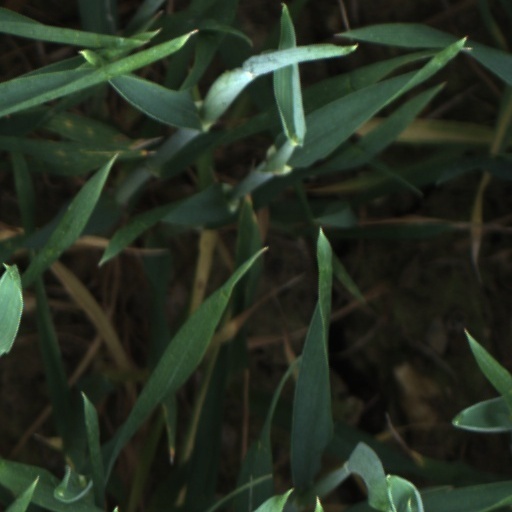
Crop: wheat